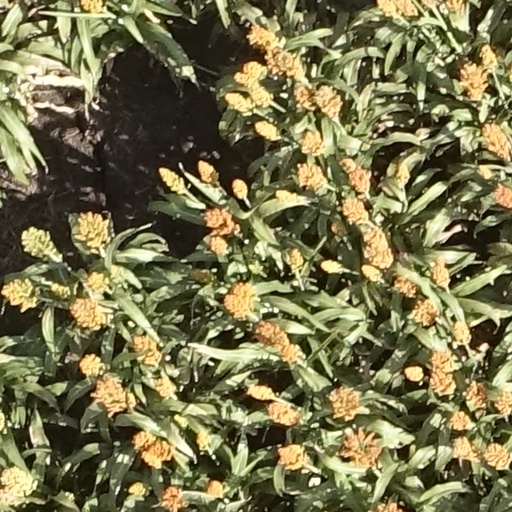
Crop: sorghum